Benjamin Punchard House

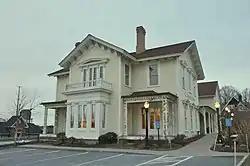

The Benjamin Punchard House is a historic house in Andover, Massachusetts. Located in the center of Andover, it now houses a bank. The house was built in 1846 by Benjamin Punchard, a successful merchant and shopkeeper. Punchard built the house on the site of a Federal style house he had previously occupied, which was moved to 33 High Street, and is known as the Abiel Pearson House. The house he designed has a number of distinctive characteristics, include a number of early Italianate details. Punchard died a wealthy man, and the town's high school was named for him.